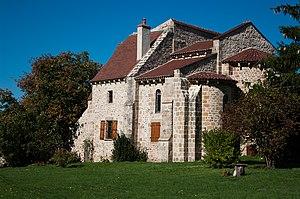
Prieuré de Saint-Maurice, (Inscrit, 1933) This building is indexed in the Base Mérimée, a database of architectural heritage maintained by the French Ministry of Culture,
Le prieuré de Saint-Maurice est un prieuré situé à Autry-Issards, en France.
Cet article recense une partie des monuments historiques de l'Allier, en France.